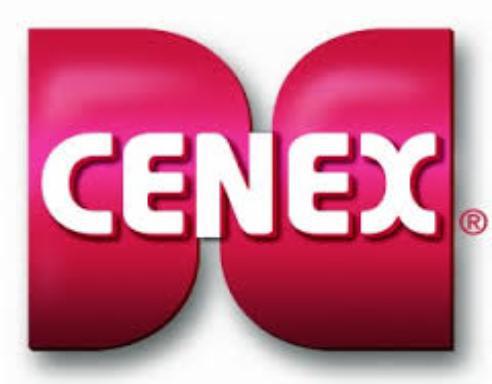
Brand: Cenex
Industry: Others